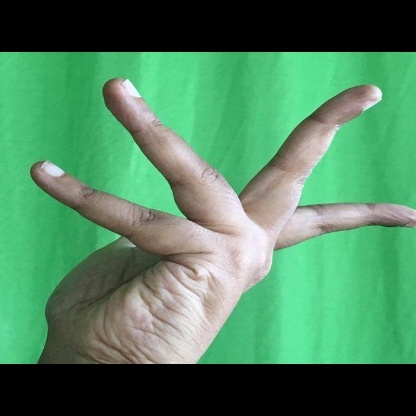
Mudra: Alapadmam